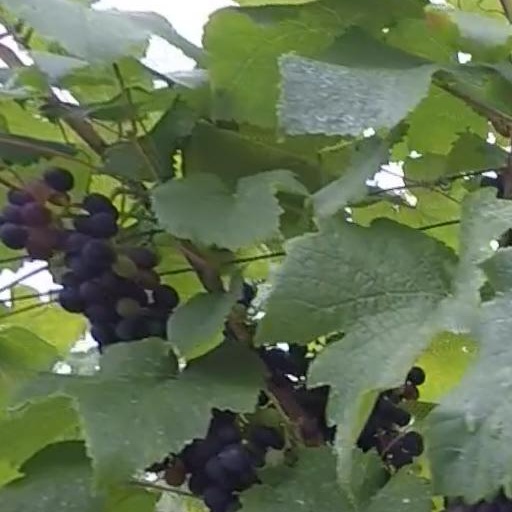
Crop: grape